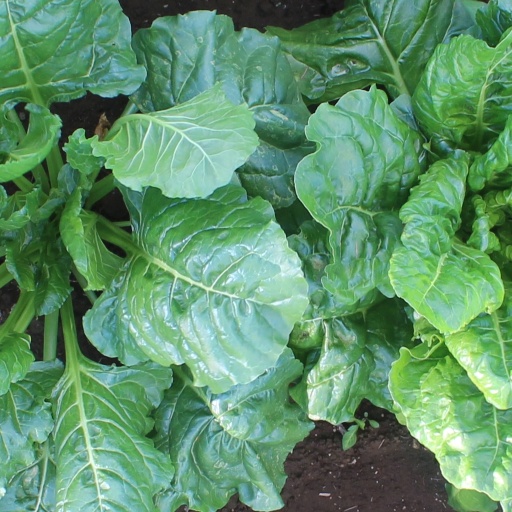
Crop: sugar beet